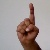
The image shows a hand gesture representing the letter 'D' in Indian Sign Language.